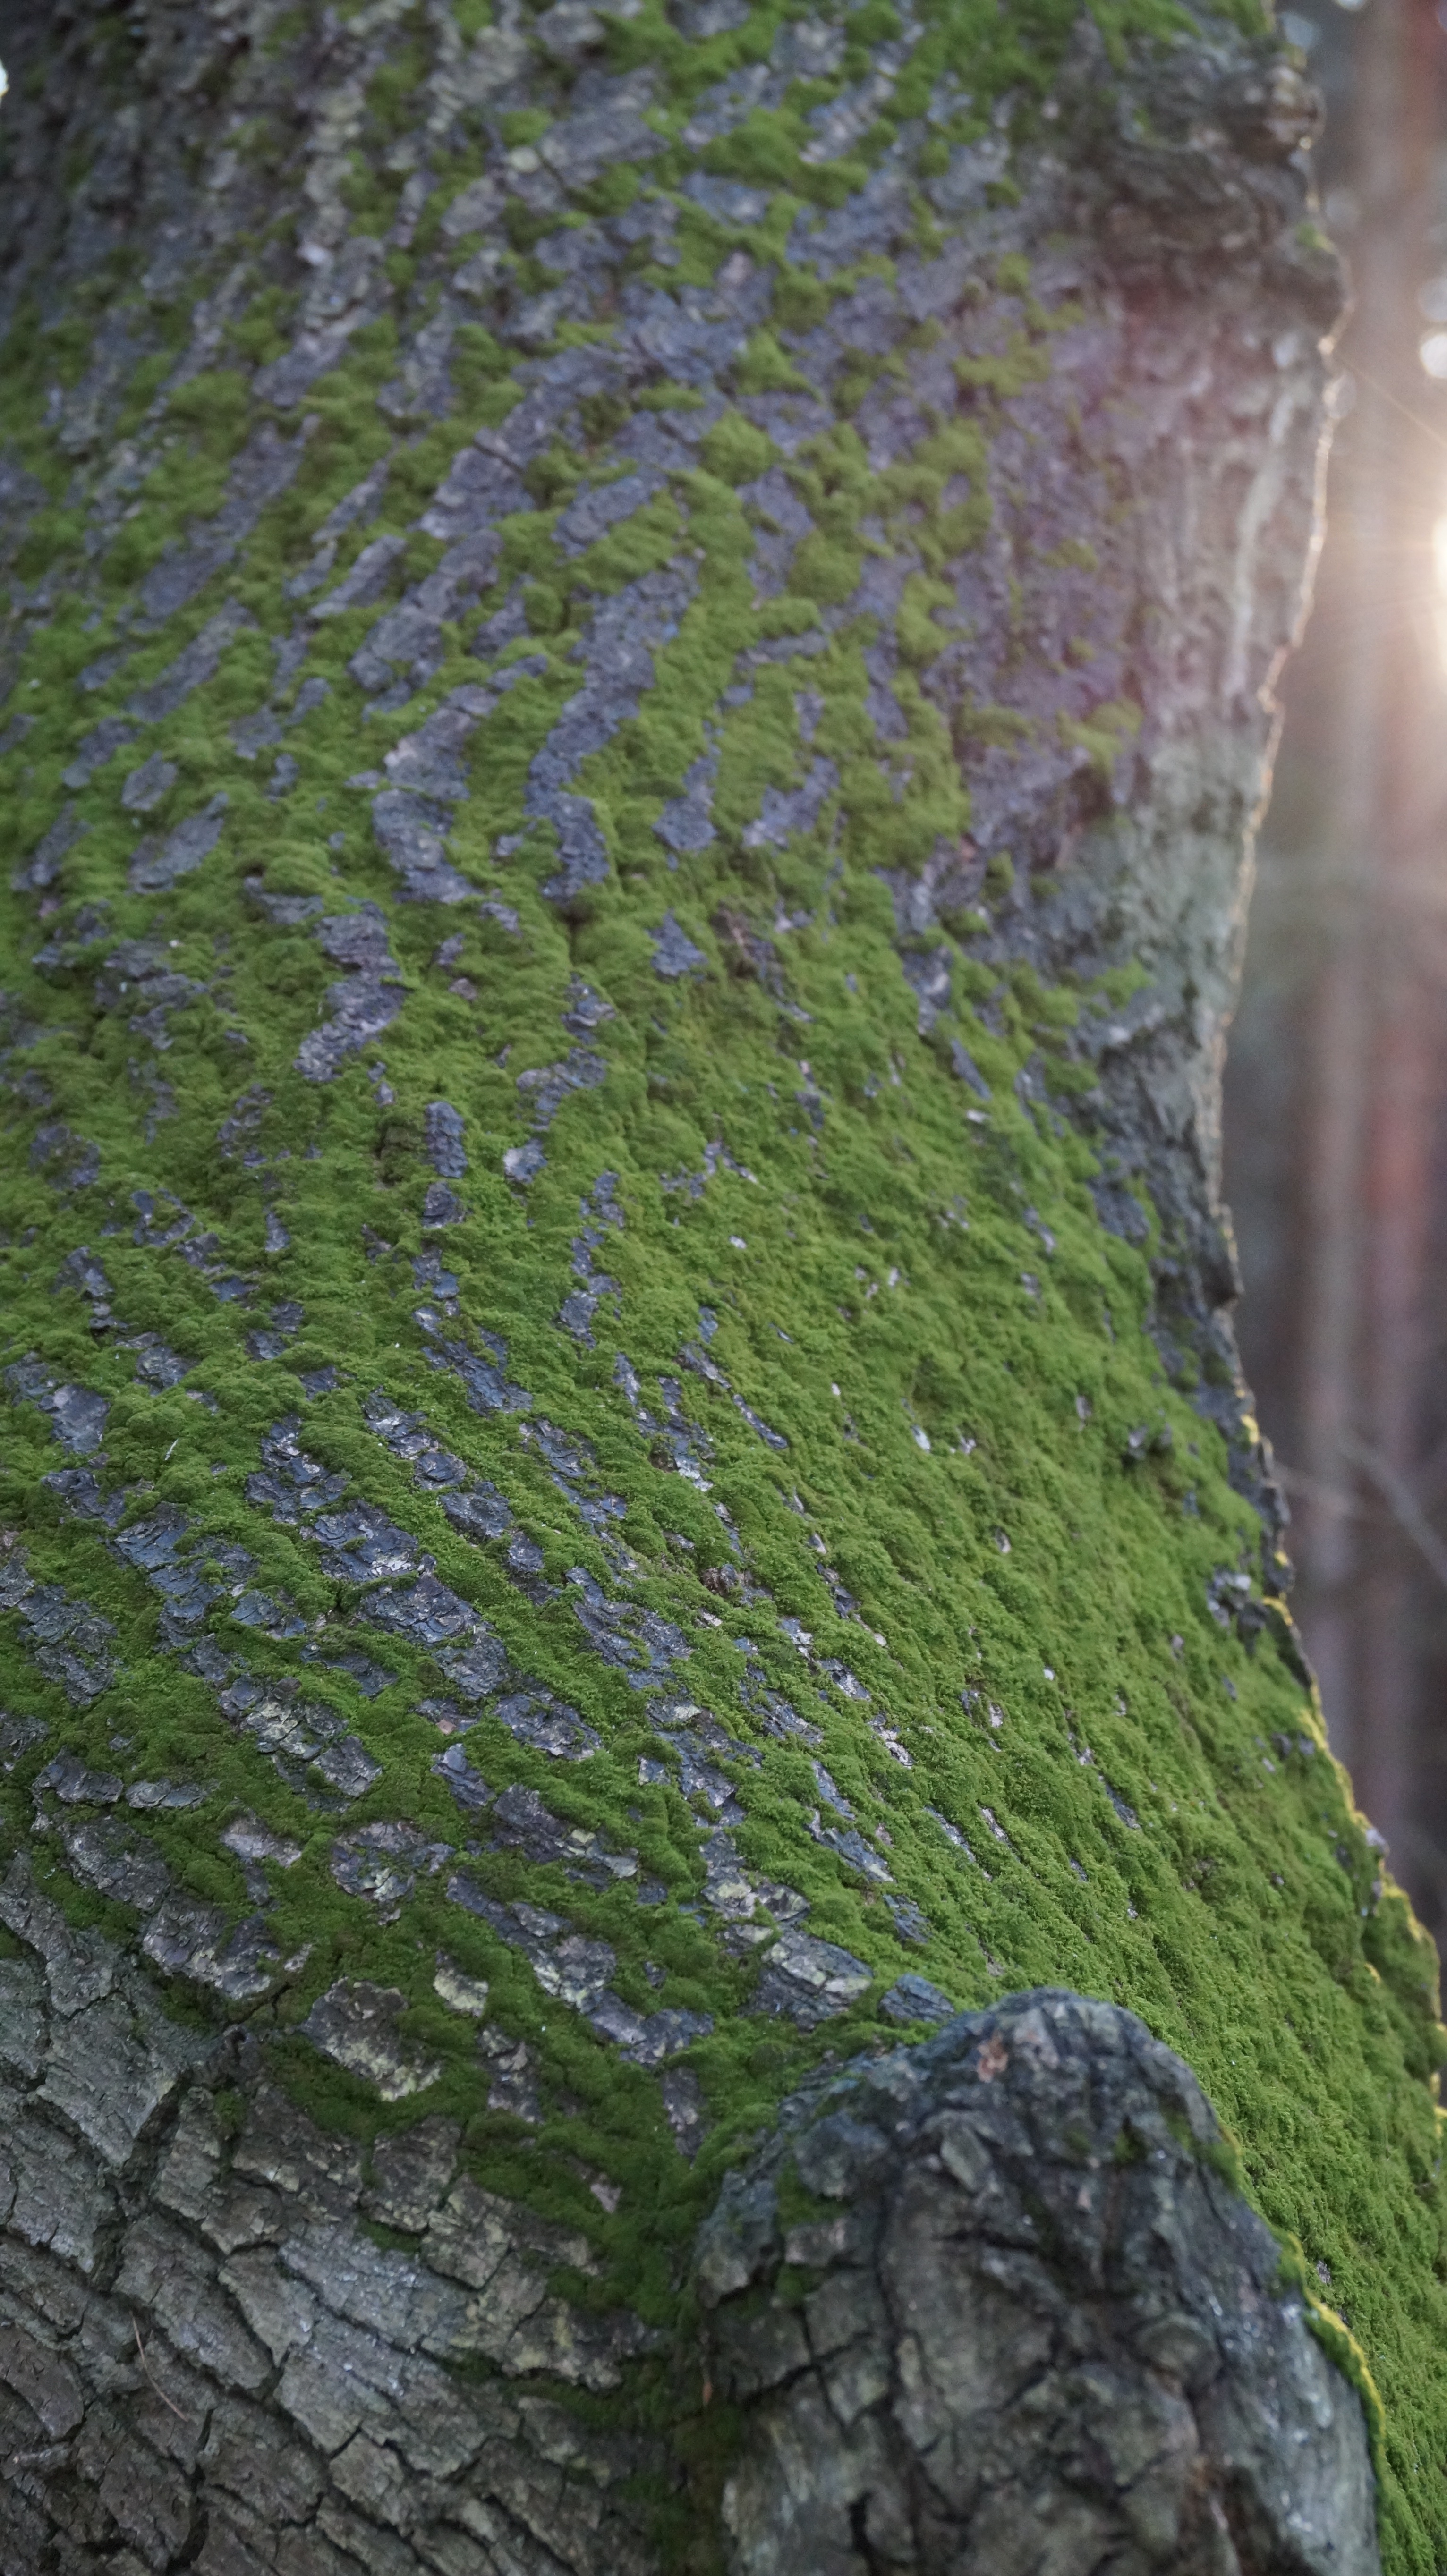
tree, water, nature, forest, grass, branch, plant, wood, sunlight, texture, leaf, flower, trunk, moss, pattern, green, reflection, soil, botany, terrain, flora, surface, woodland, woody plant